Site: brandenburg
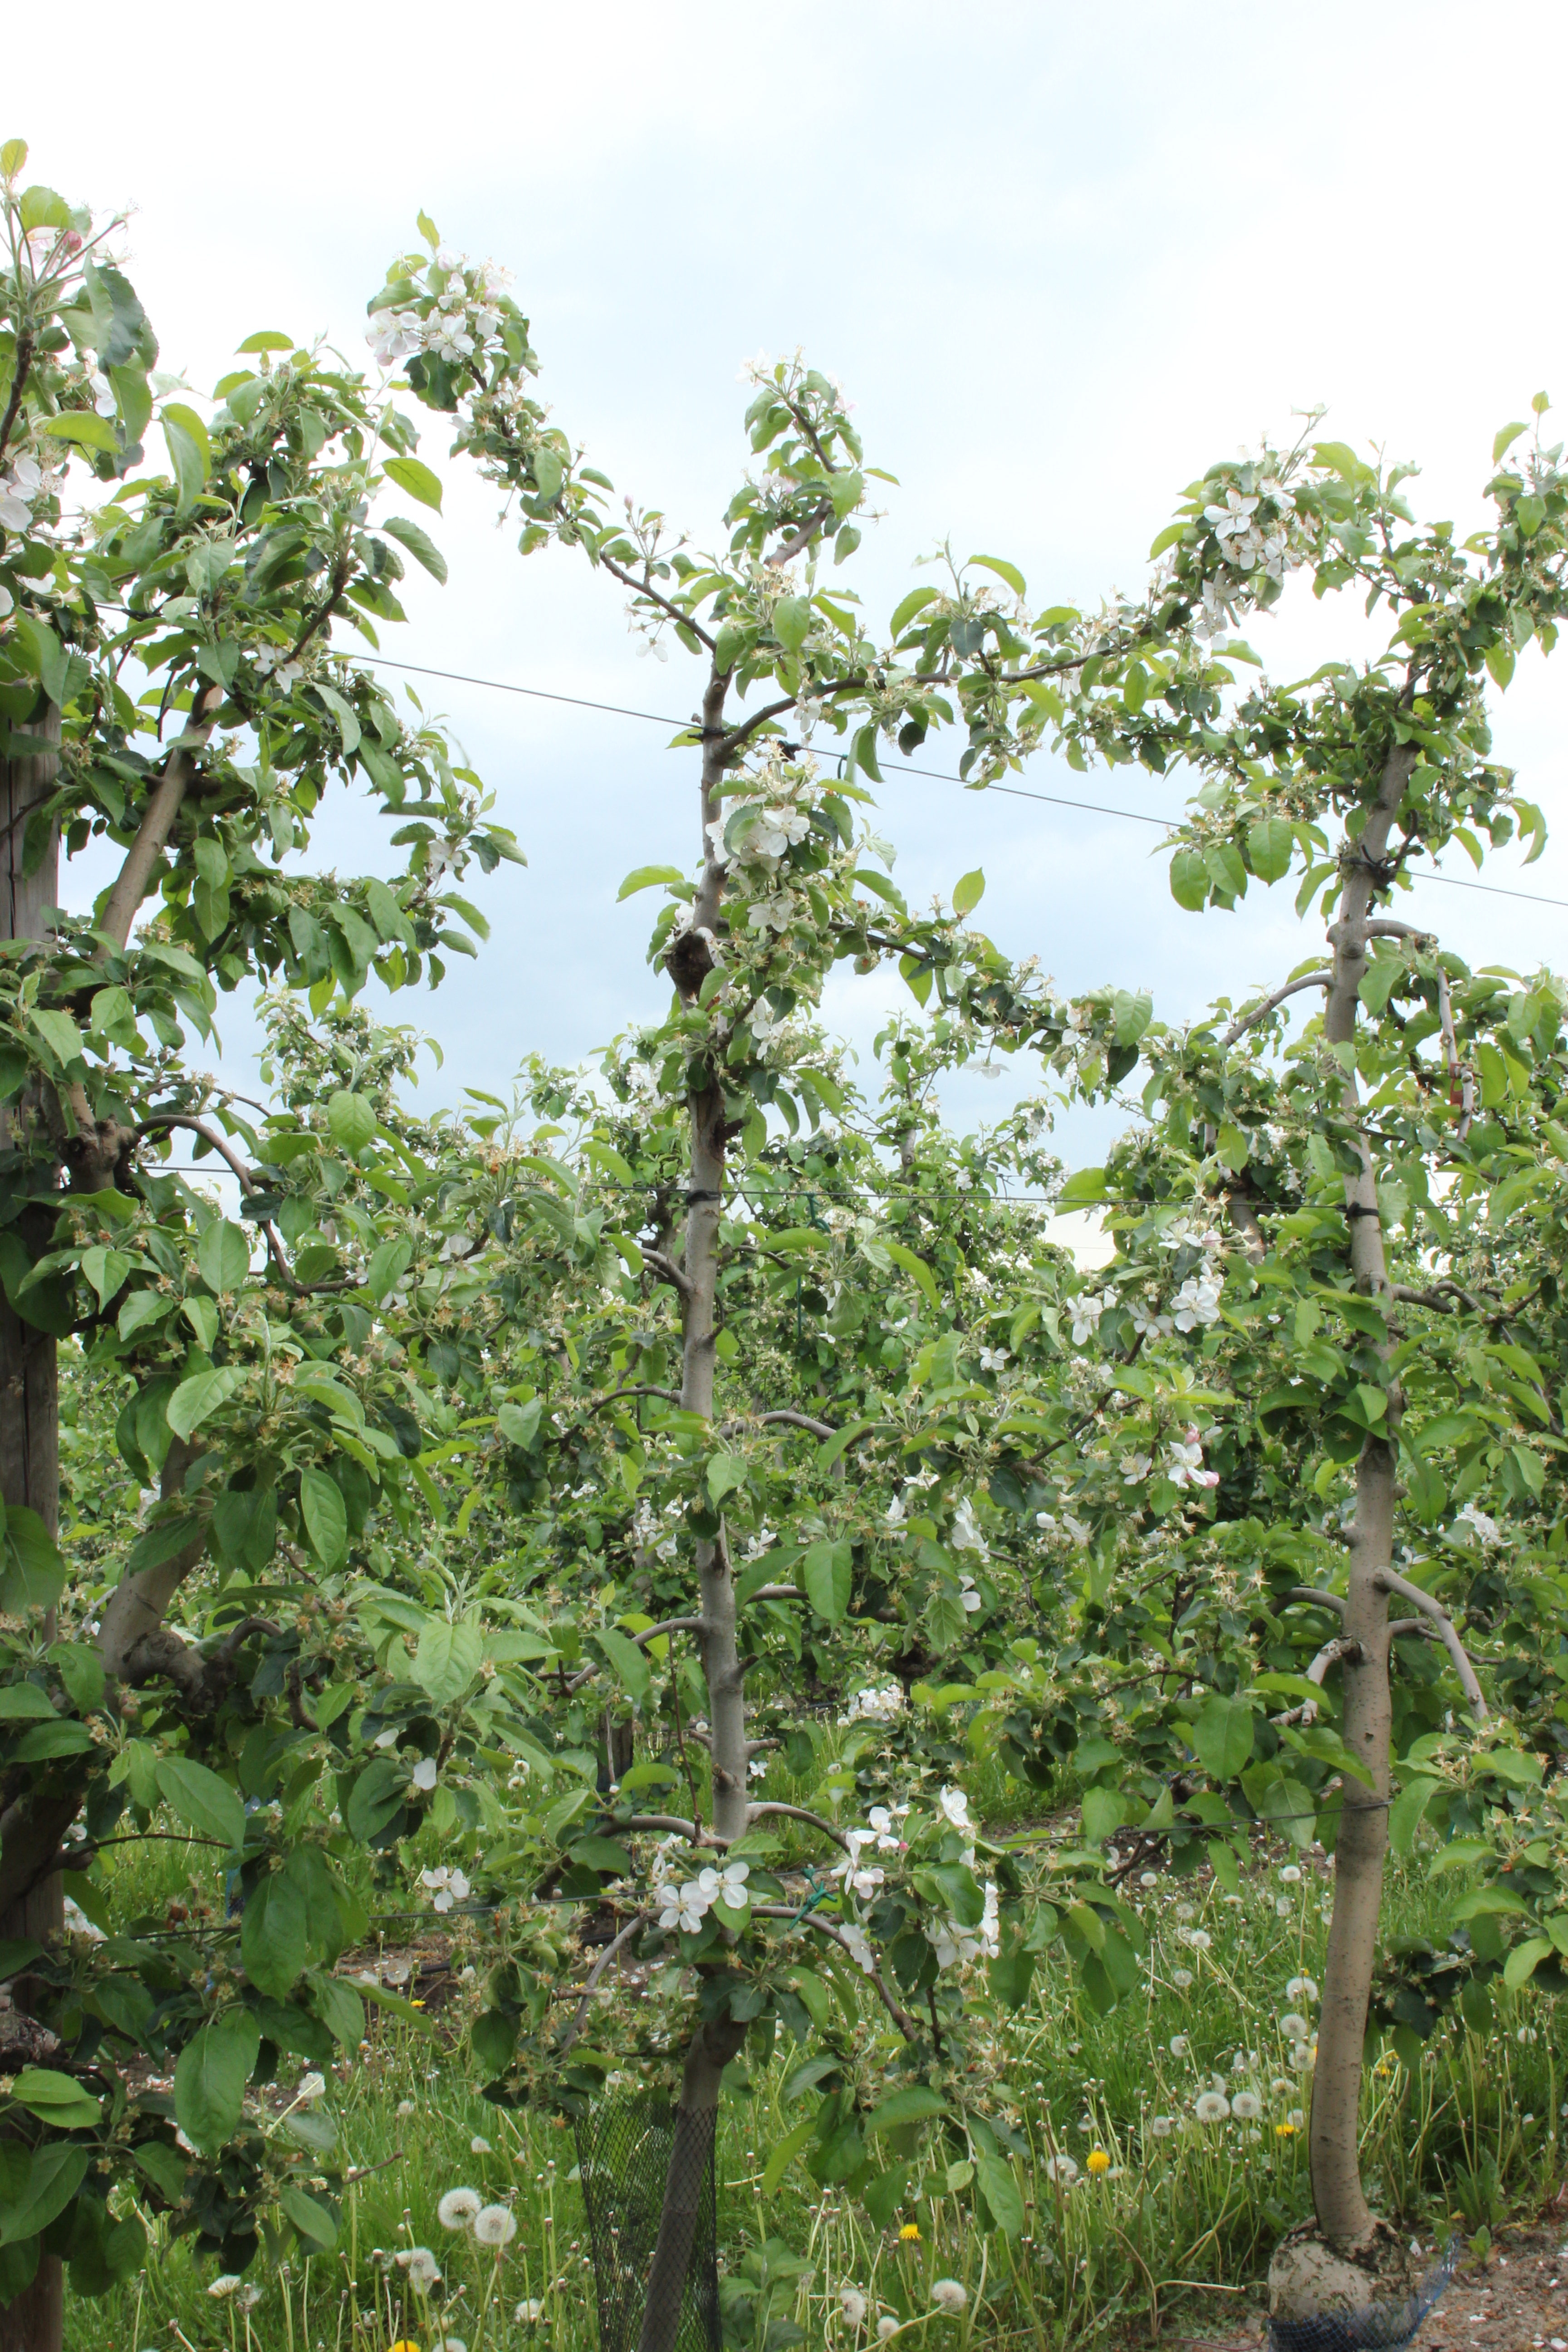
Growth stage (BBCH 67): Flowering